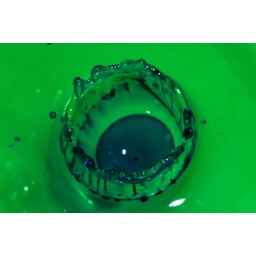
Blue drop in green water